Sieradz

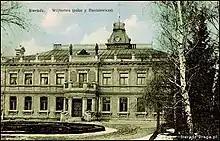
Pre-war view of the Danielewicz Palace, which was destroyed during World War II

The local prison was one of the most important German prisons in the "Reichsgau Wartheland". Its prisoners, predominantly Poles and Jews, were subjected to insults, beatings, forced labour, tortures and executions. Prisoners were given very low food rations, and meals were even prepared from rotten vegetables, spoiled fish and dead dogs. Many prisoners died of exhaustion, starvation or torture. After the war, Polish historian Antoni Galiński was able to identify 968 people who died or were shot in the prison and its subcamps in 1940–1945, however the overall number of deaths is certainly higher. Despite such circumstances, the Polish resistance movement still operated in the area. The last executed prisoner was Antonina Chrystkowa, a female member of the Home Army resistance organization, who was beheaded with an axe on 18 January 1945. Another German prison was operated in the present-day district of Chabie; it was subordinate to the main prison in Sieradz.